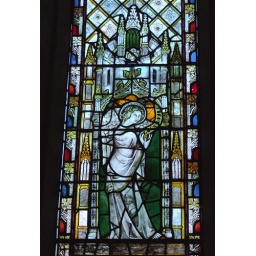
!4th century stained glass window in the Latin Chapel, north wall; the Archangel Gabriel